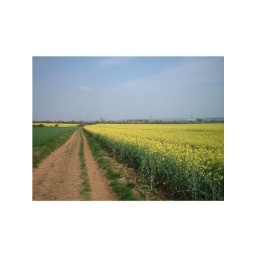
Another Oil Seed Rape field near Grantham - used to make animal feed